Pizza Man (1991 film)

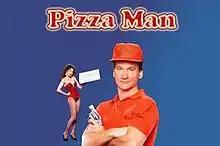
VHS cover art

Pizza Man is a 1991 comedy film starring Bill Maher and Annabelle Gurwitch; written and directed by J.F. Lawton, who was credited as J.D. Athens. The film received a PG-13 rating by the MPAA.